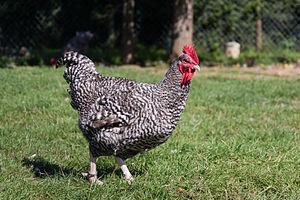
La coucou de Rennes est une race de poule de la région de Rennes.